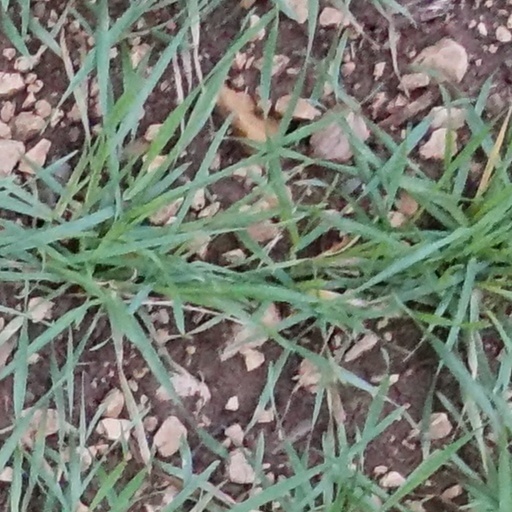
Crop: wheat